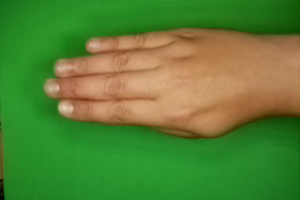
Label: paper